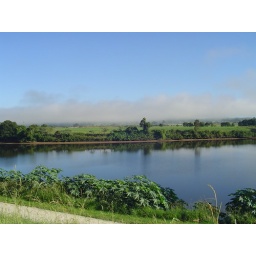
Low cloud in the distance, at the river near Wauchope.